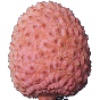
Label: lychee